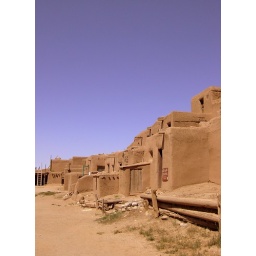
The Pueblo, under a clear blue sky